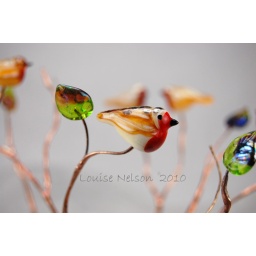
Lampwork robin bead sitting in a copper tree with glass leaves all made by Louise Nelson 2010